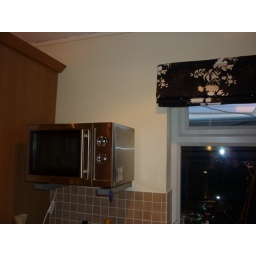
Boring wall above the microwave could do with cheering up.